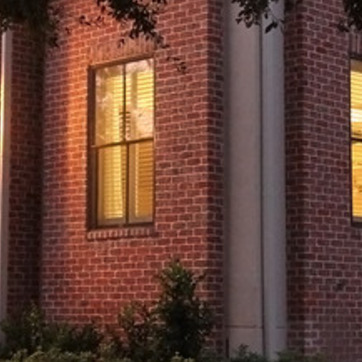
Material: brick